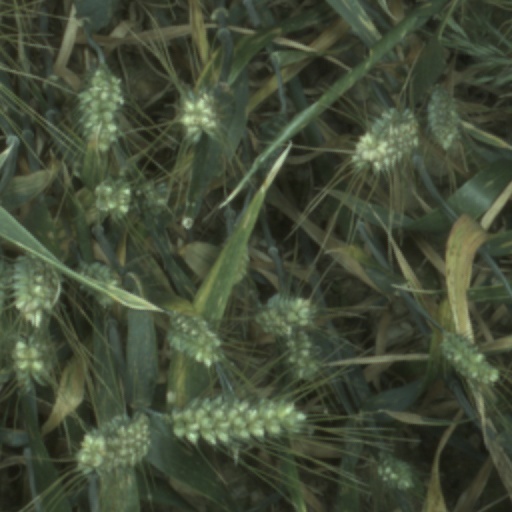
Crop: wheat